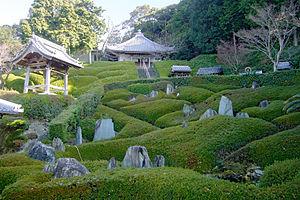
Sennan est une municipalité ayant le statut de ville dans la préfecture d'Osaka, au Japon. La ville a reçu ce statut en 1970.